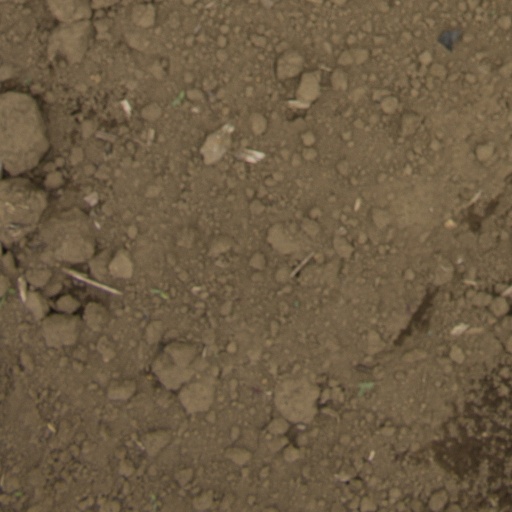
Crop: Jerusalem artichoke